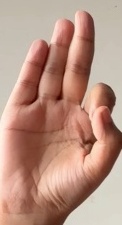
ASL sign: F